Variety show

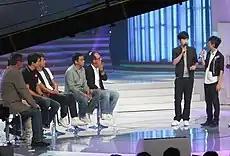
Singers perform on the Chinese variety TV show "Happy Camp".

By 1980 viewer interest in TV variety shows was rapidly waning. Most of the few new variety programs being produced were of remarkably poor quality (for instance, the infamous "Pink Lady and Jeff"), hastening the format's demise, though a few moderately successful shows remained, such as "Barbara Mandrell & the Mandrell Sisters" (November 1980 to June 1982). A brief revival of the genre arose in the late 1980s and early 1990s. Variety shows from this era included "Dolly" (starring Dolly Parton), which ran for 23 episodes on ABC during the 1987–88 season; "The Tracey Ullman Show" which aired on Fox from April 1987 through May 1990; a revival of "The Smothers Brothers Comedy Hour" from 1988 to 1989; a revival of "The Carol Burnett Show", which was broadcast by CBS for nine episodes in 1991 (following up on "Carol & Company" on NBC the previous year); and Showtime's "The Super Dave Osborne Show" hosted by Bob Einstein from 1987 to 1991 (itself a spinoff of John Byner's "Bizarre", which ran from 1980 to 1986). By the 1990s, networks had given up on the format; after initially promising Phil Hartman his own variety show, NBC backed out of the agreement believing a variety show could no longer succeed.